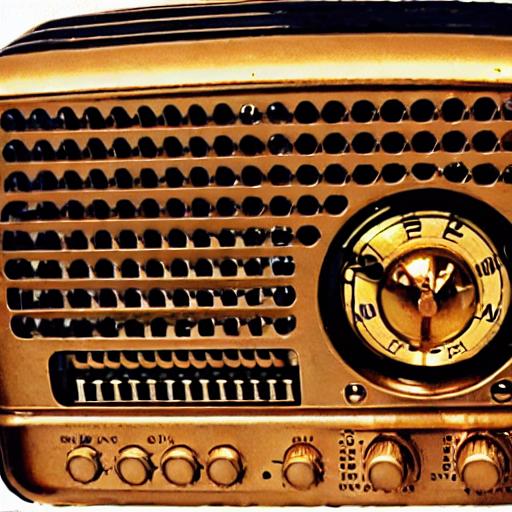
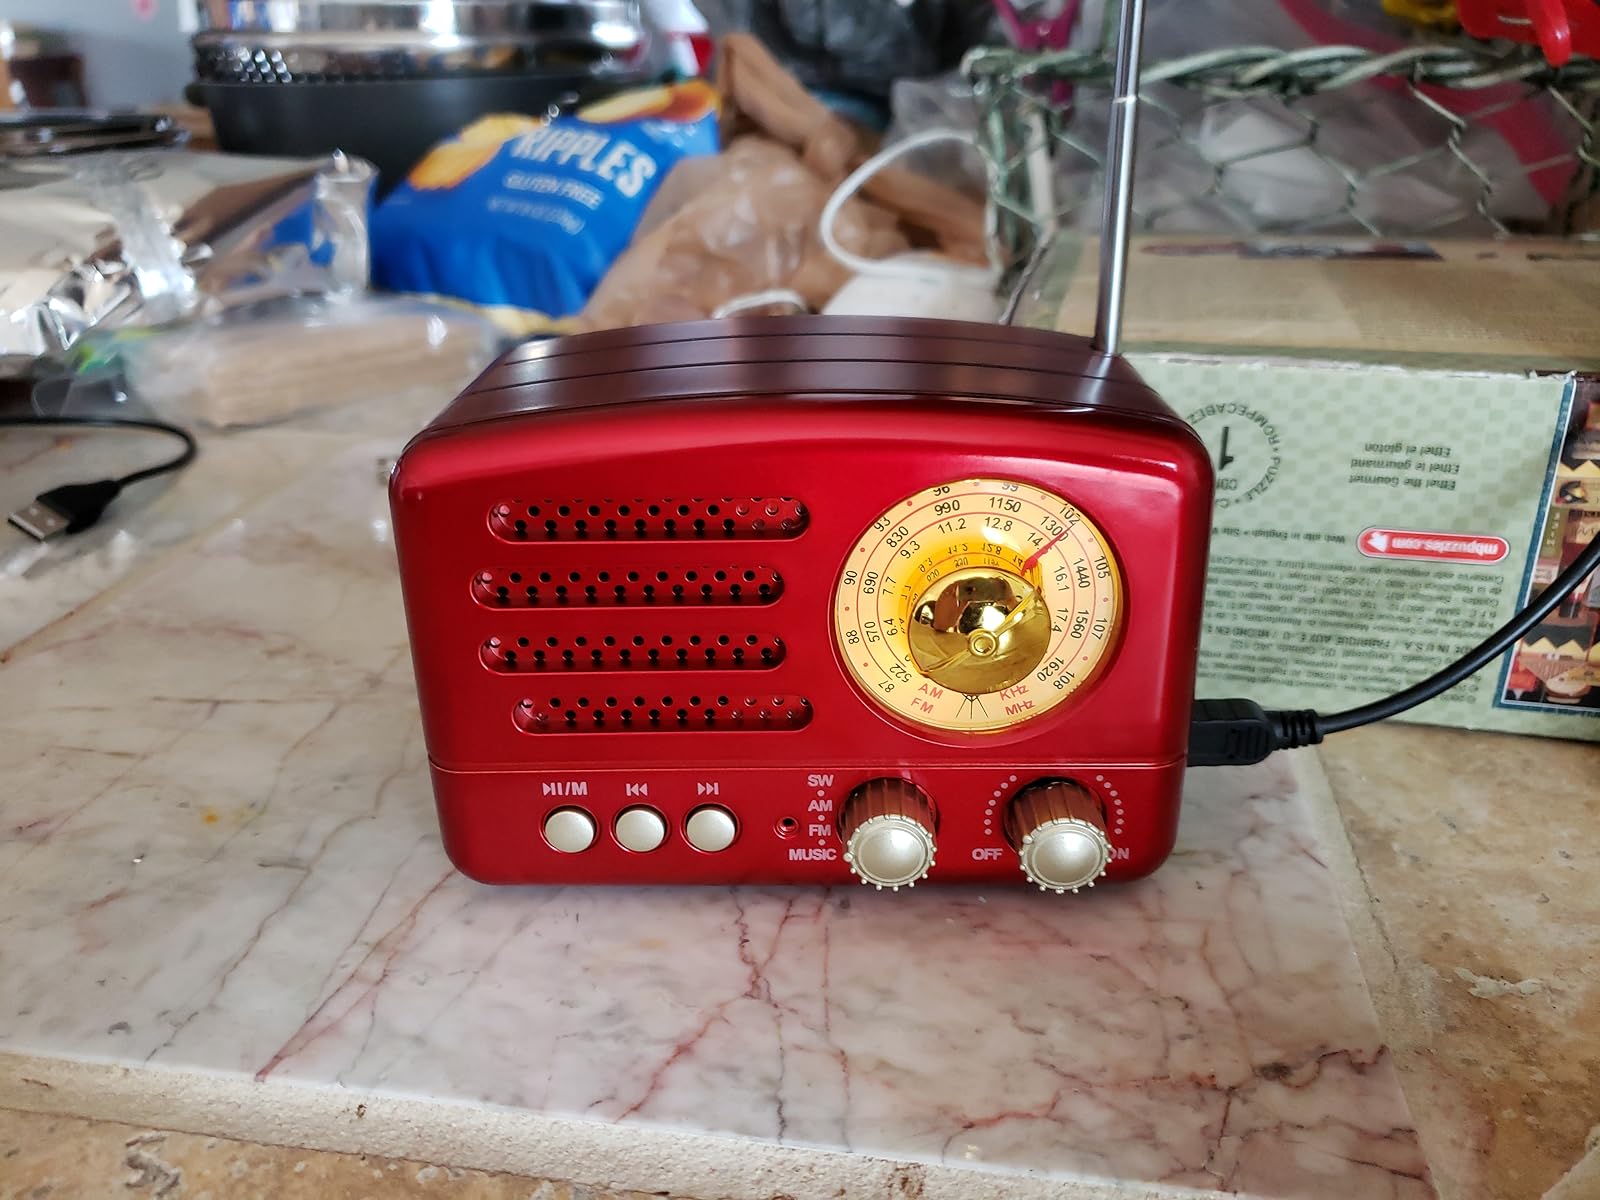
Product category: radio
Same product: no